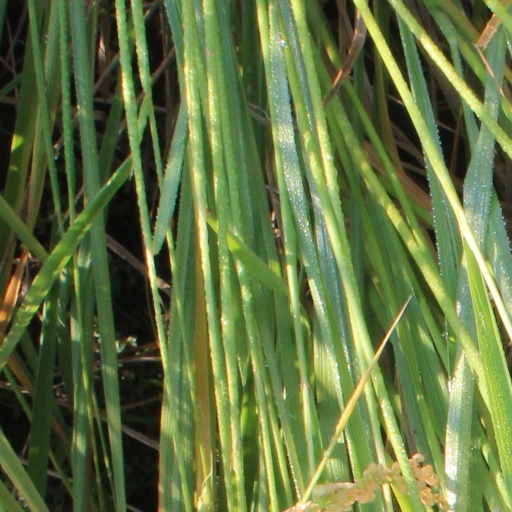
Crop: rice